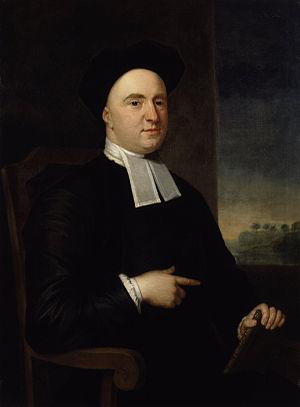
L'idéalisme subjectif, ou idéalisme empirique, est la doctrine métaphysique moniste selon laquelle seuls existent les esprits et les contenus mentaux. Il implique et est généralement identifié ou lié à l'immatérialisme, doctrine d'après laquelle les choses matérielles n'existent pas. L'idéalisme subjectif rejette le dualisme, le monisme neutre et le matérialisme ; il s'oppose en effet au matérialisme éliminativiste, la doctrine qui veut que seules existent les choses matérielles et pas les choses mentales.